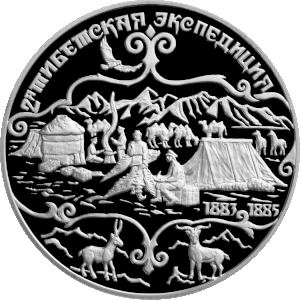
On dénombre un certain nombre d'Européens qui ont pu se rendre au Tibet avant 1950. Les premiers visiteurs y arrivèrent au Moyen Âge. Il s'agissait au départ surtout de commerçants et de missionnaires chrétiens. Les explorateurs arrivèrent plus tard.